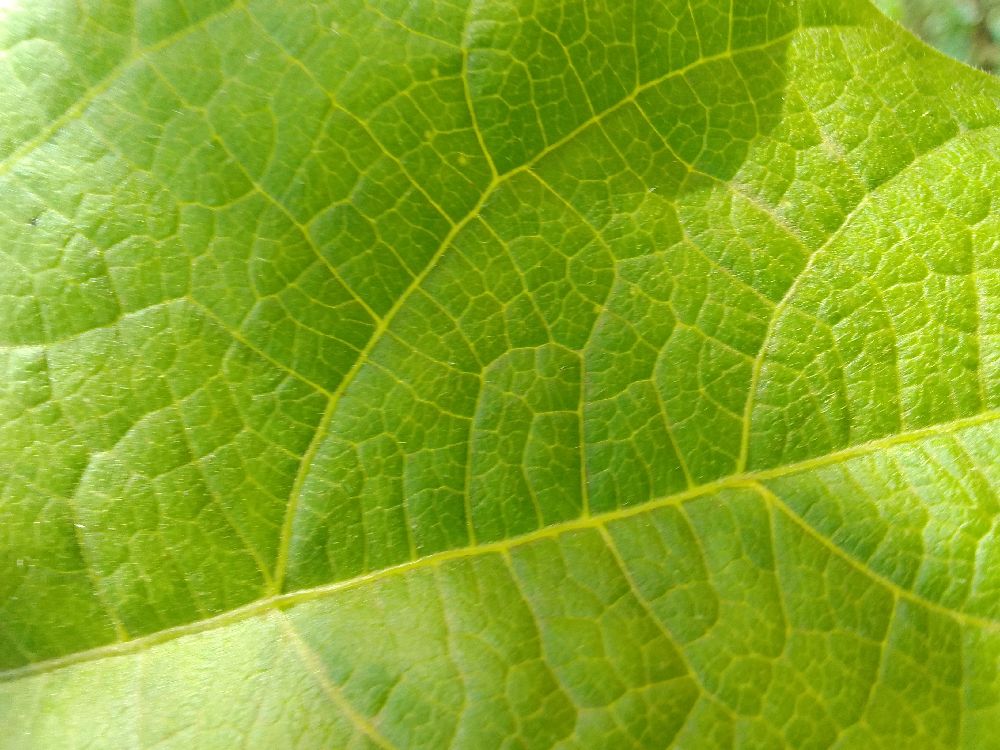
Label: healthy